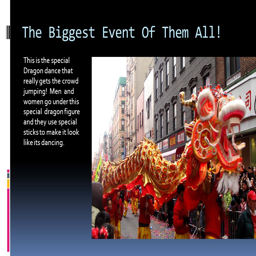
the biggest event of them all .